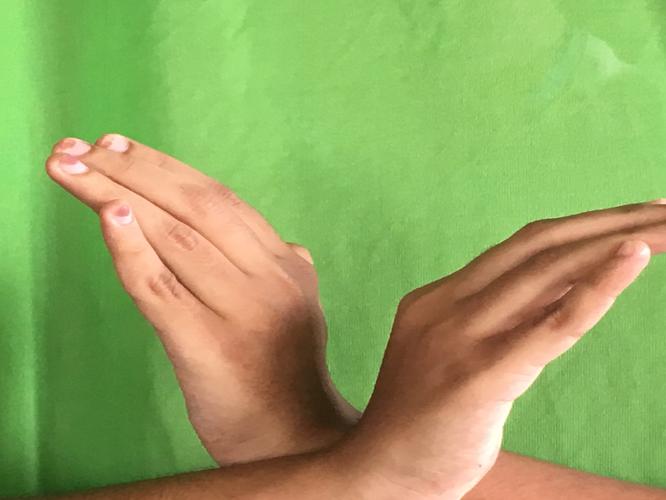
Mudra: Nagabandha
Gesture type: double_hand